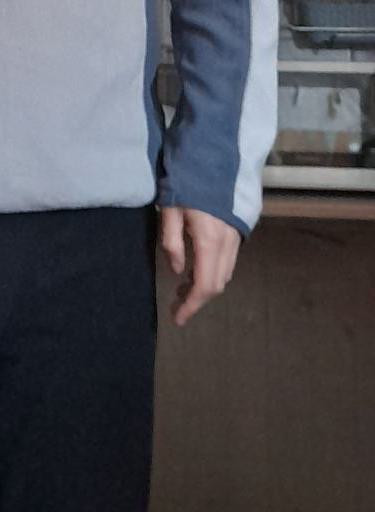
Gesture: no_gesture